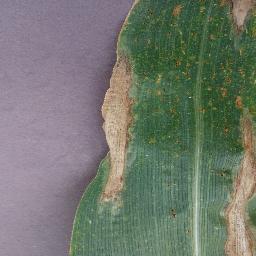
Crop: corn
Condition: (maize)_northern_blight